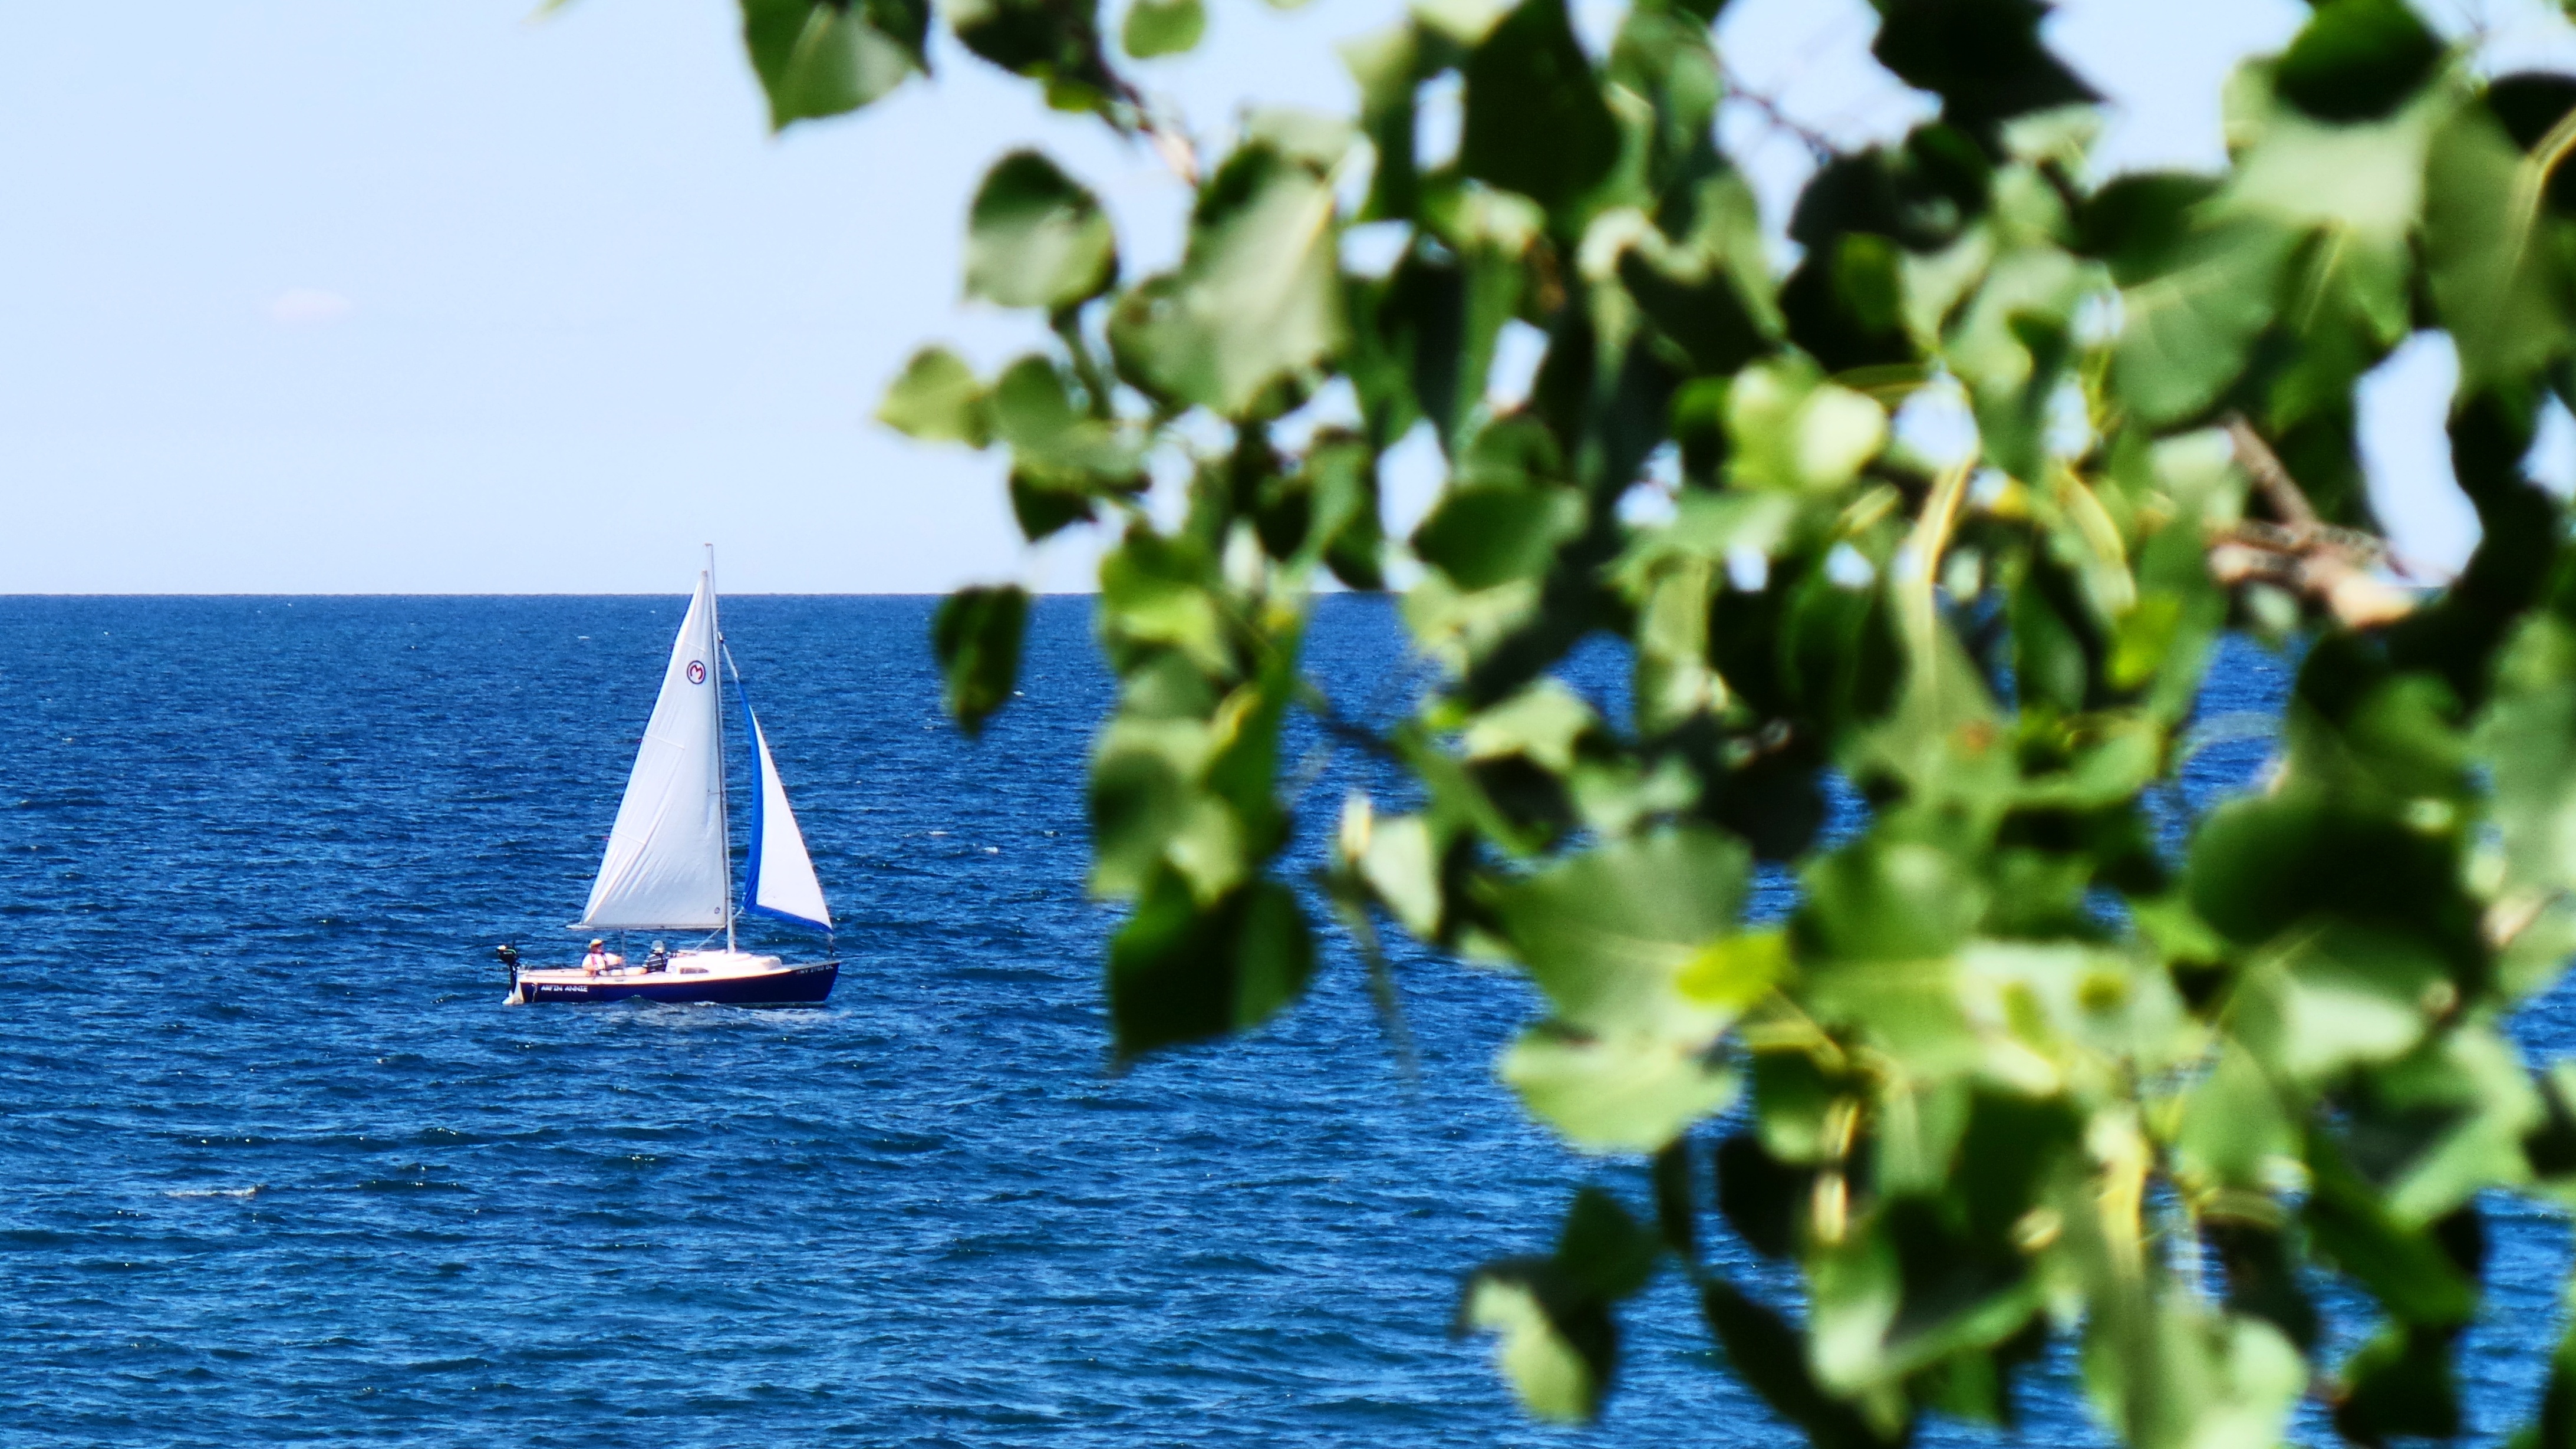
sea, water, sunlight, flower